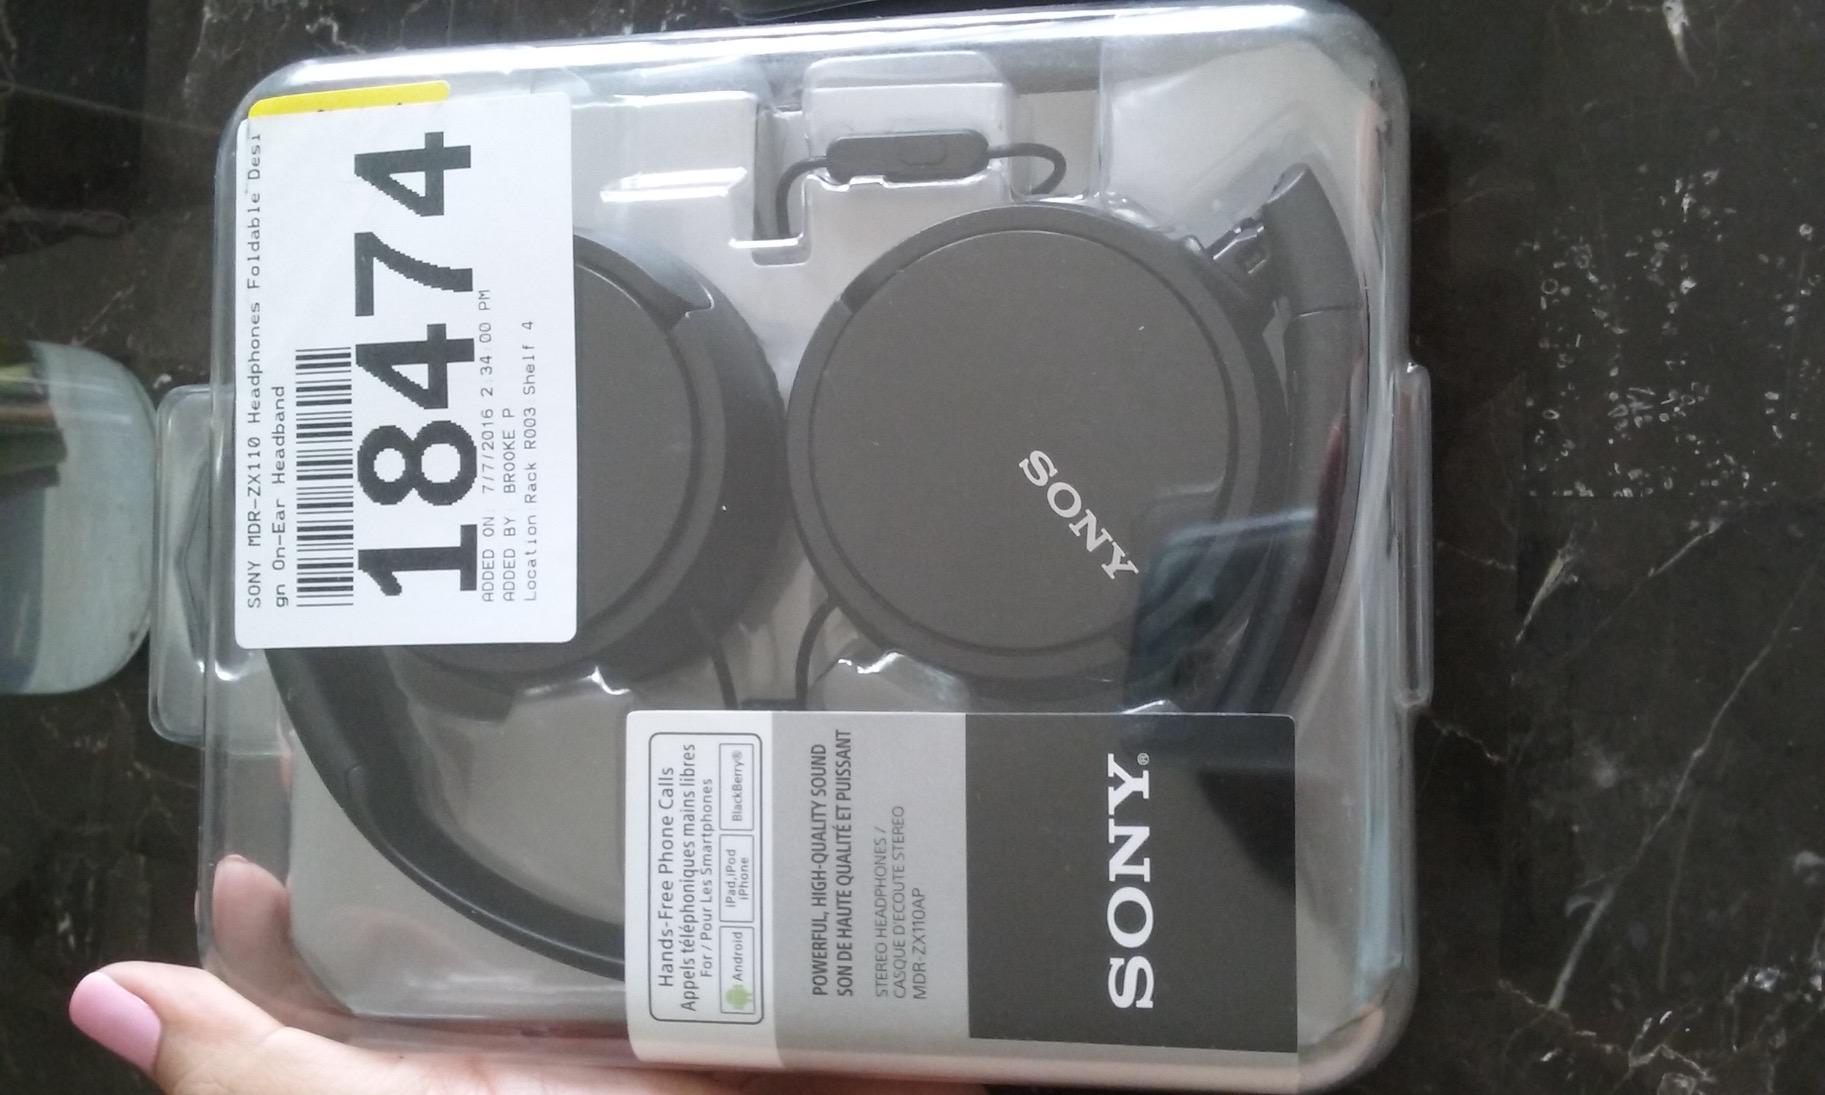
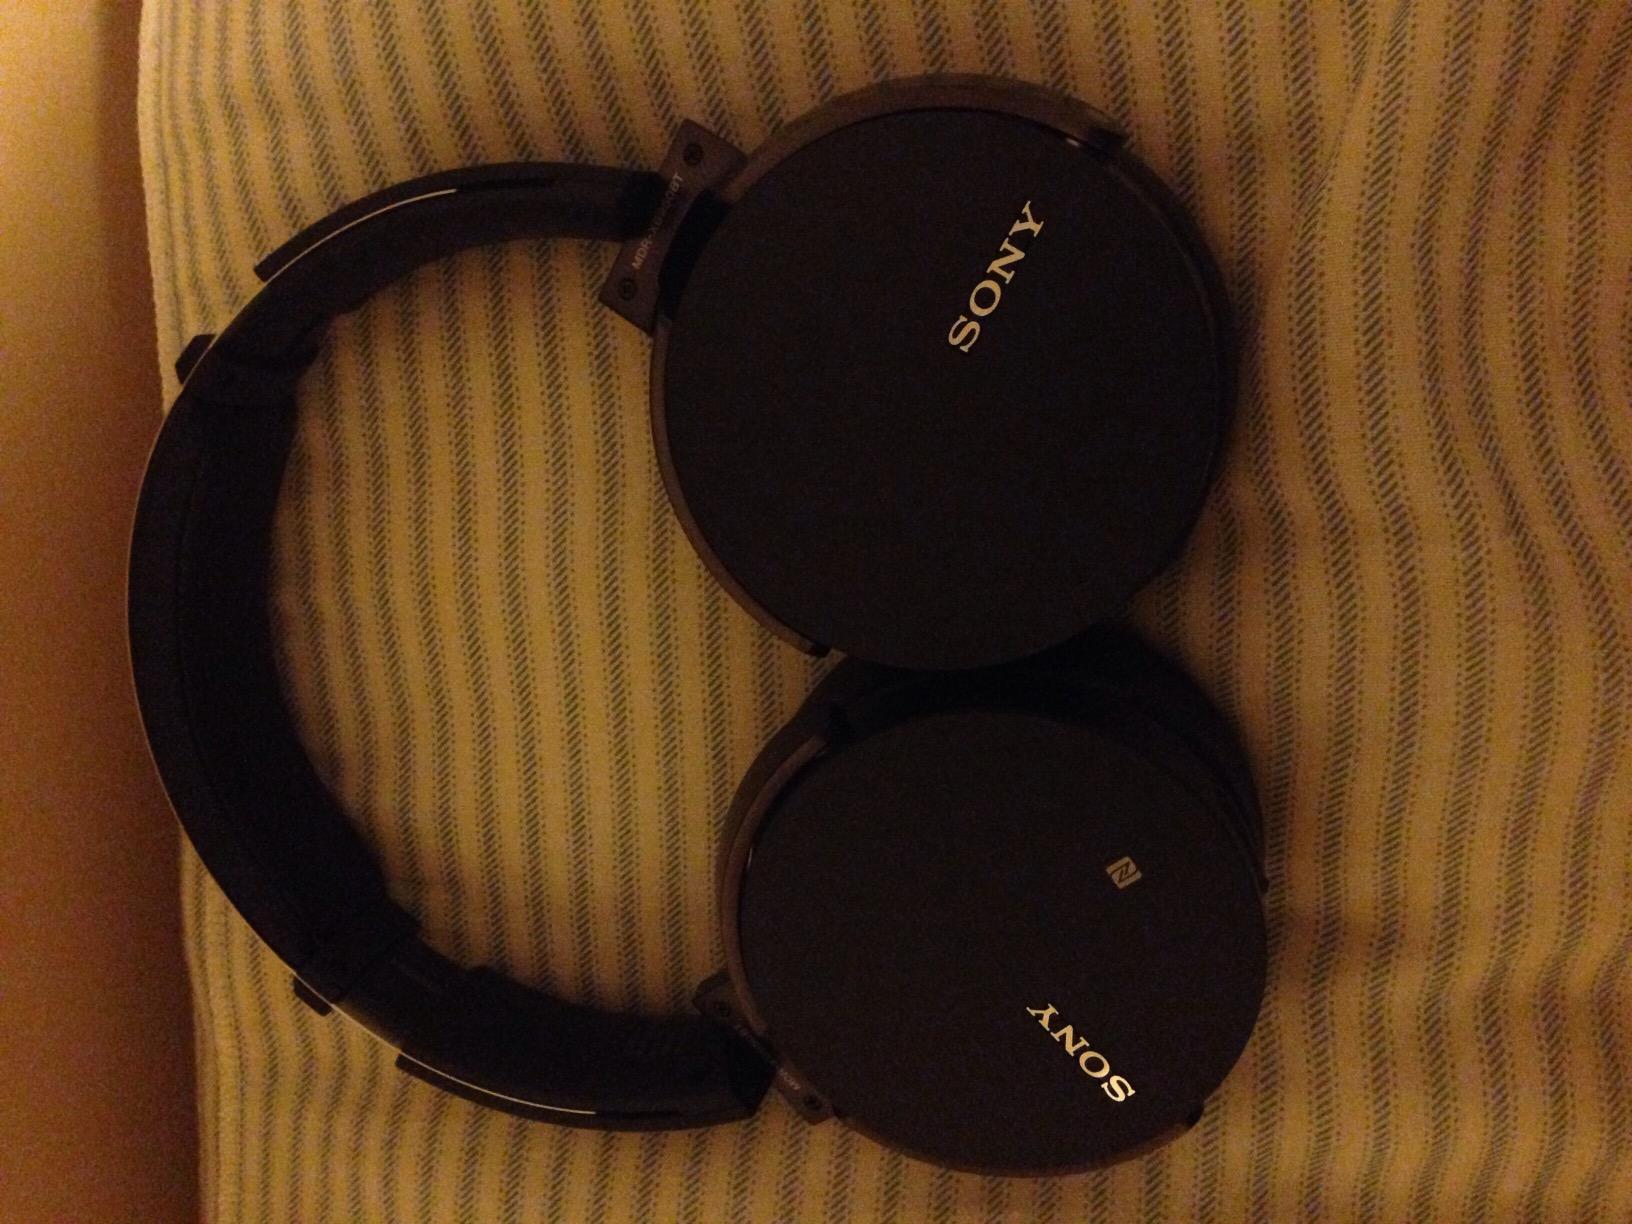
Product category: headphones
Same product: no